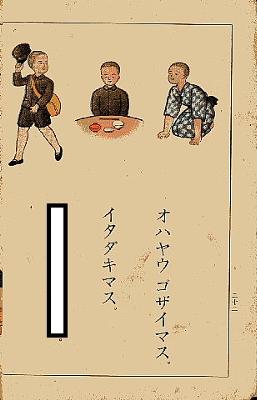
回答: センパイチッス